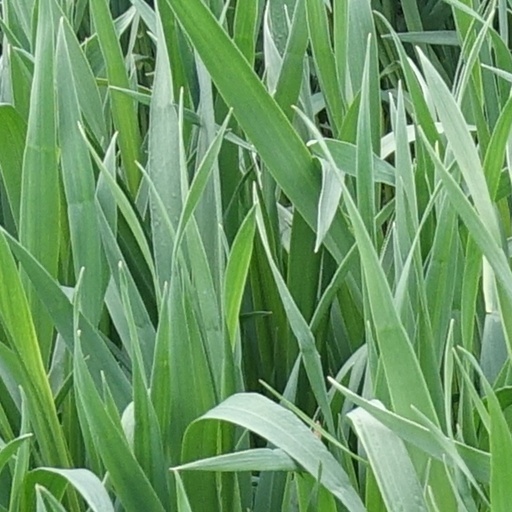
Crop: wheat